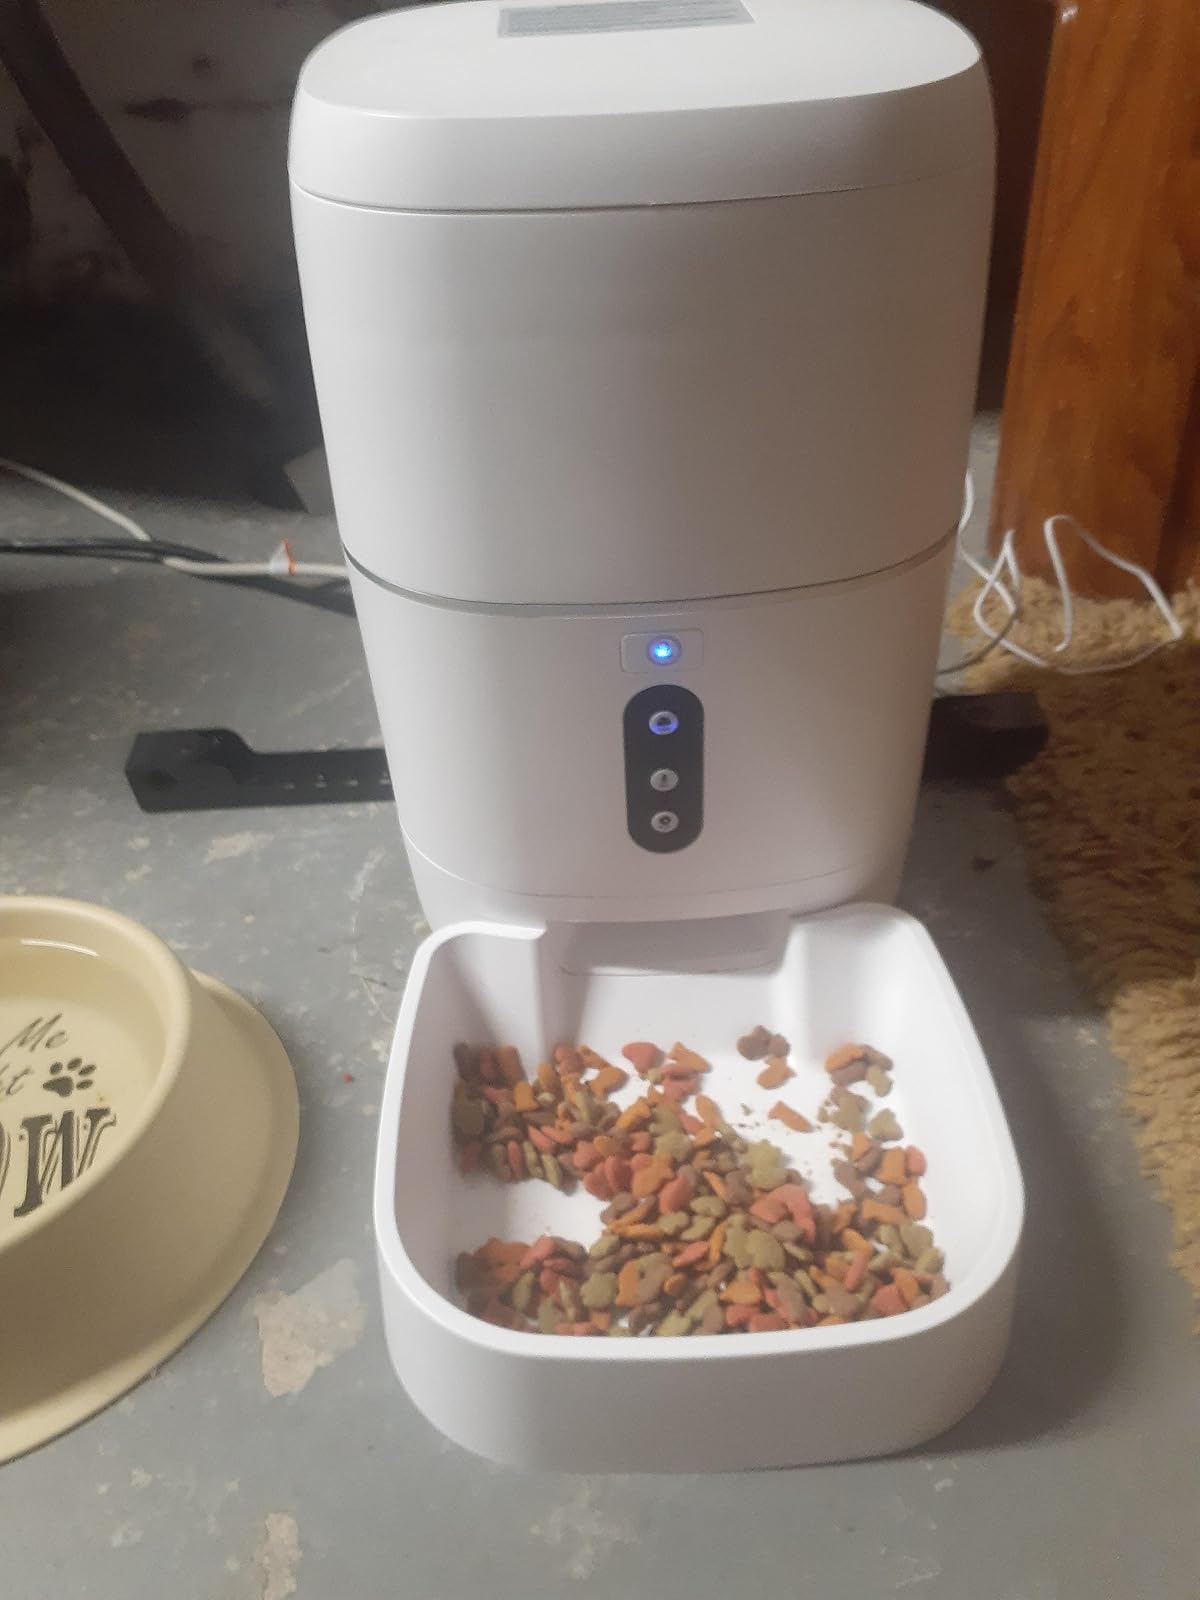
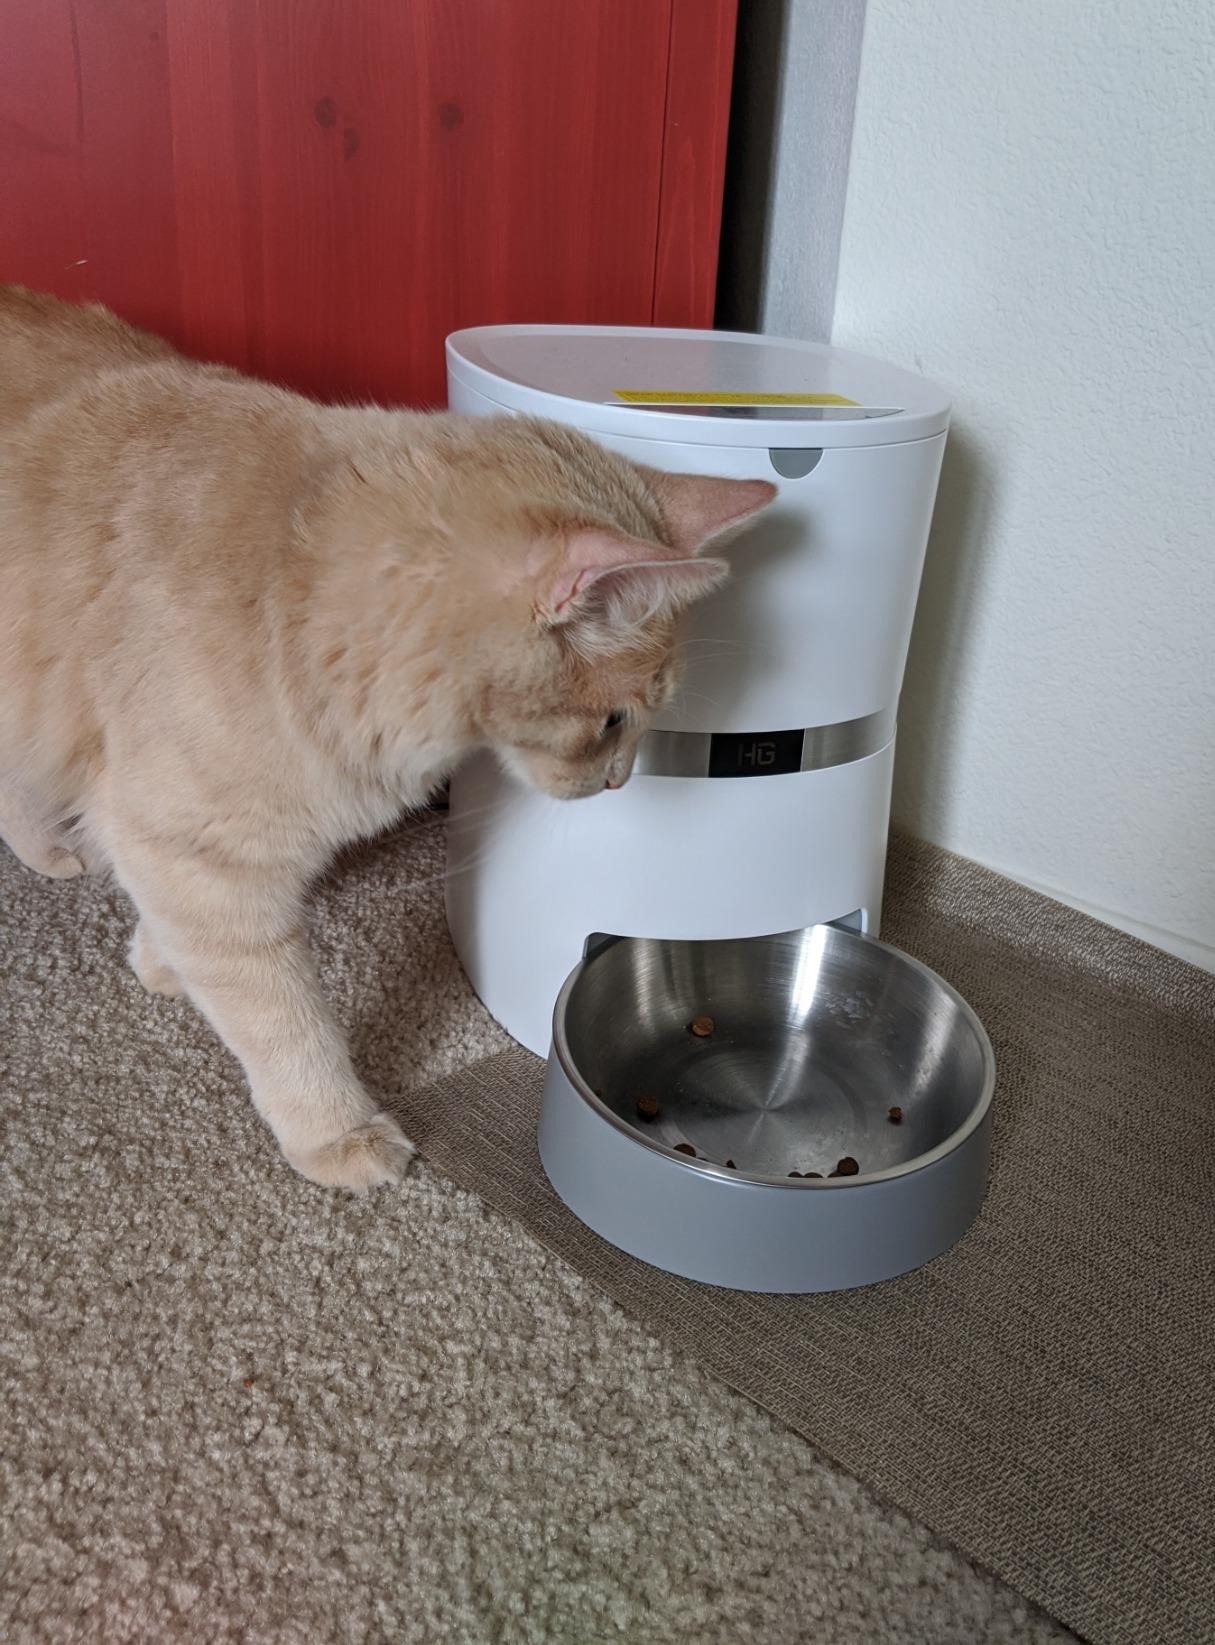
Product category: items_feeder
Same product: no